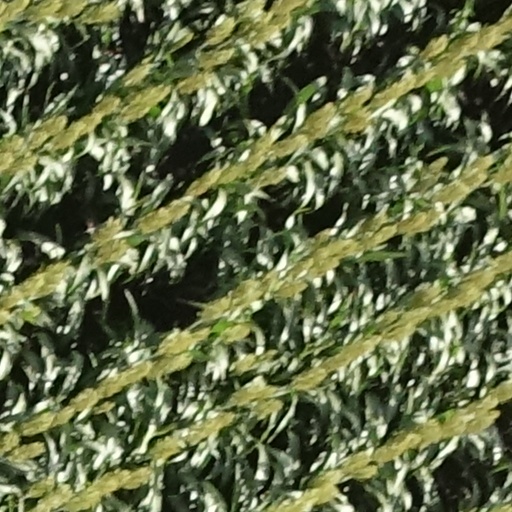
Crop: sorghum